Anne Louise Gregory Ritter

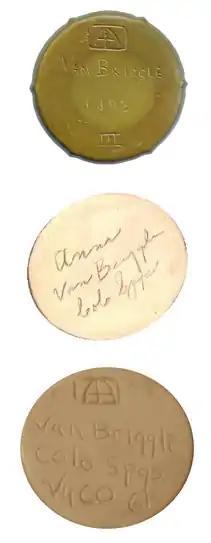
Top to Bottom - Artus' mark, mark not belonging to the artists, Anne and Artus's mark

Due to her husband's increasingly poor health from tuberculosis, Anne took over most of the daily functions of the business and design work for the company. Throughout the remainder of 1902 and 1903, pottery was shipped to larger cities, tours of the plant were given and entries were sent to the Paris salon. For the 1903 Salon, it was noted that all 24 pieces sent were accepted, which was a rarity as art for commercial purposes was usually rejected, even if produced by well-known firms such as Tiffany's. The couple's entries, which were marked with both of their names won "2 gold, 1 silver, and 12 bronze medals" at the 1903 and 1904 Salon. Pieces produced by Artus were incised with the Roman numeral "iii", pieces which Anne worked on carried the double mark "AA" for the couple's initials. Pottery carrying the signature "Anna Van Briggle" date from between 1955 and 1968, long after her death and were neither her works nor inspired by her. Works marked "Anna Van Briggle" are actually marked in that manner to distinguish a different type of clay and glaze in use in the late 1950s to the 1960s and have nothing to do with the artist.